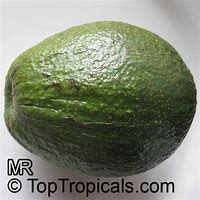
Label: Avocado